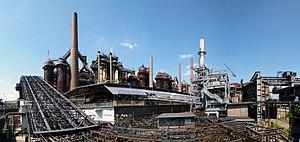
UrbanArt Biennale est une Biennale d'art urbain qui a lieu depuis 2011 à Völklingen, dans la Sarre. Elle a comme objectif de présenter les créations actuelles de ce mouvement artistique, de documenter son évolution et de proposer un aperçu de sa scène internationale. Le lieu de l’exposition est le « Centre européen d’art et de culture industrielle » à l’usine sidérurgique de Völklingen, classée Patrimoine mondial par l’UNESCO.